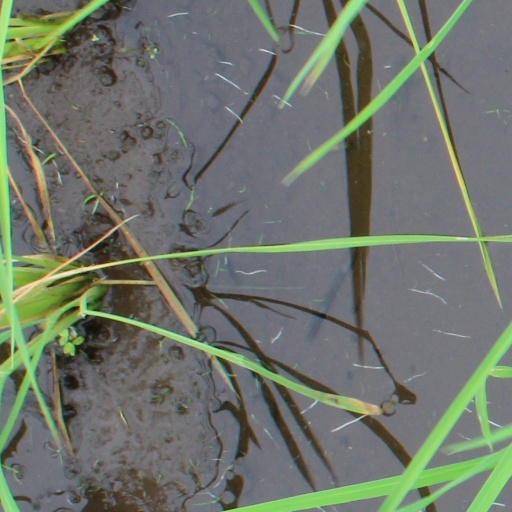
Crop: rice